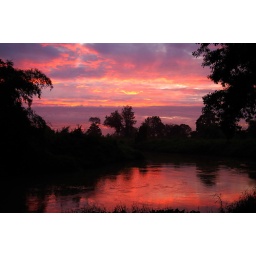
Looked out the window this morning at 5:45 and saw some red in the sky ...